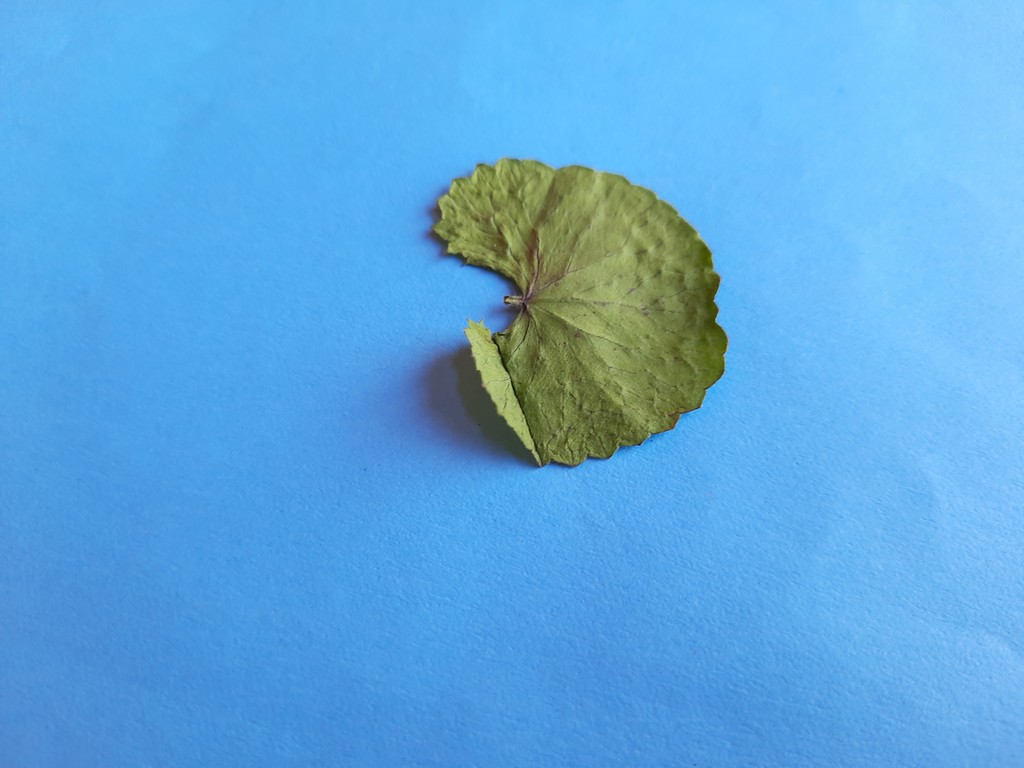
Label: Dried